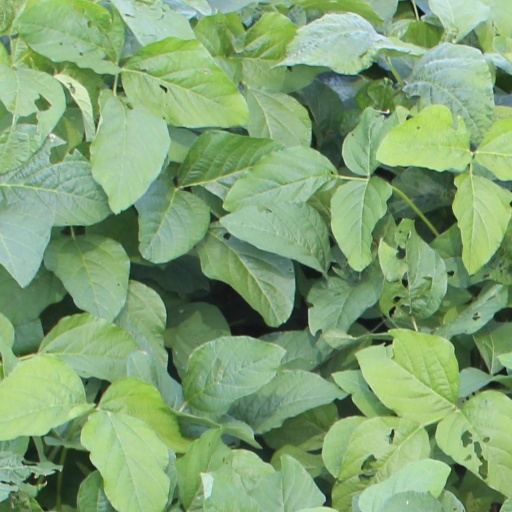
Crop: soybean